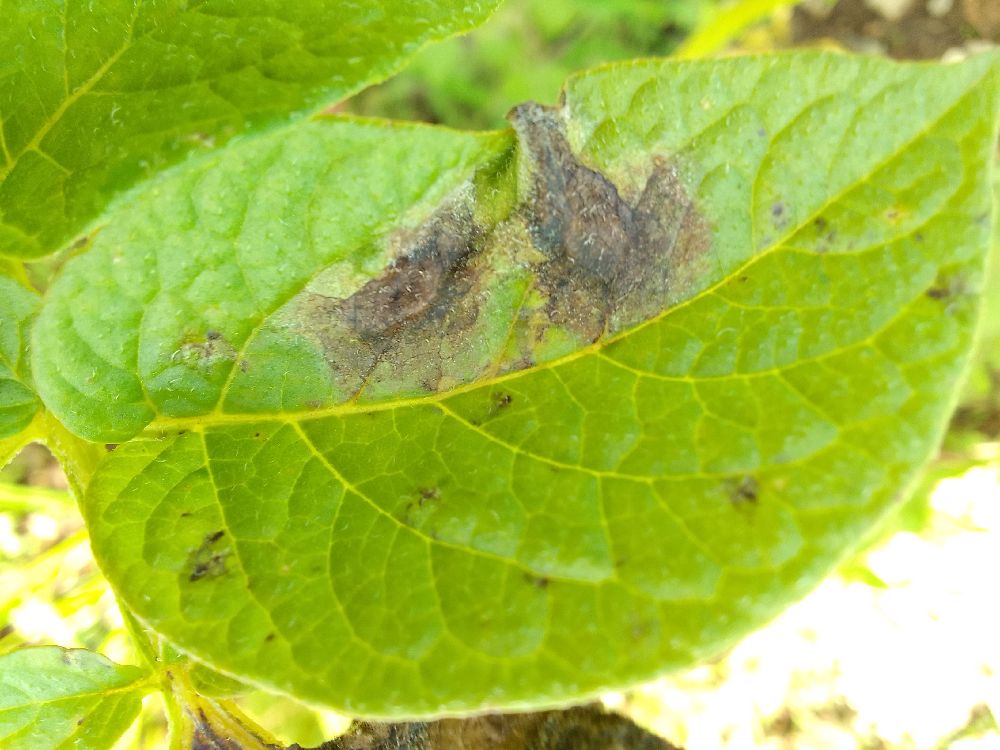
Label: Late blight